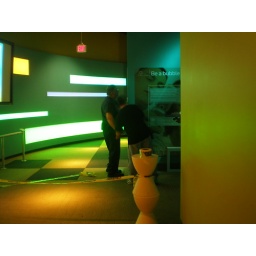
guys working on a computer touch screen device in the communication section